Românii au talent

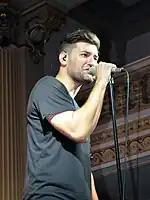
Smiley

Out of hundreds of contestants, only 200 won the local selection, having 1 or no X-es. The jury decided only 48 finalists. According to Pro TV's website, each contestant that qualified for the semifinals, were voted by the general public through text messages.